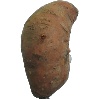
Label: potato_sweet